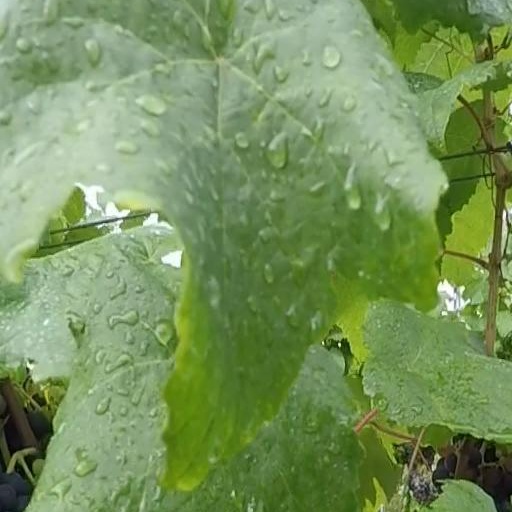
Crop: grape